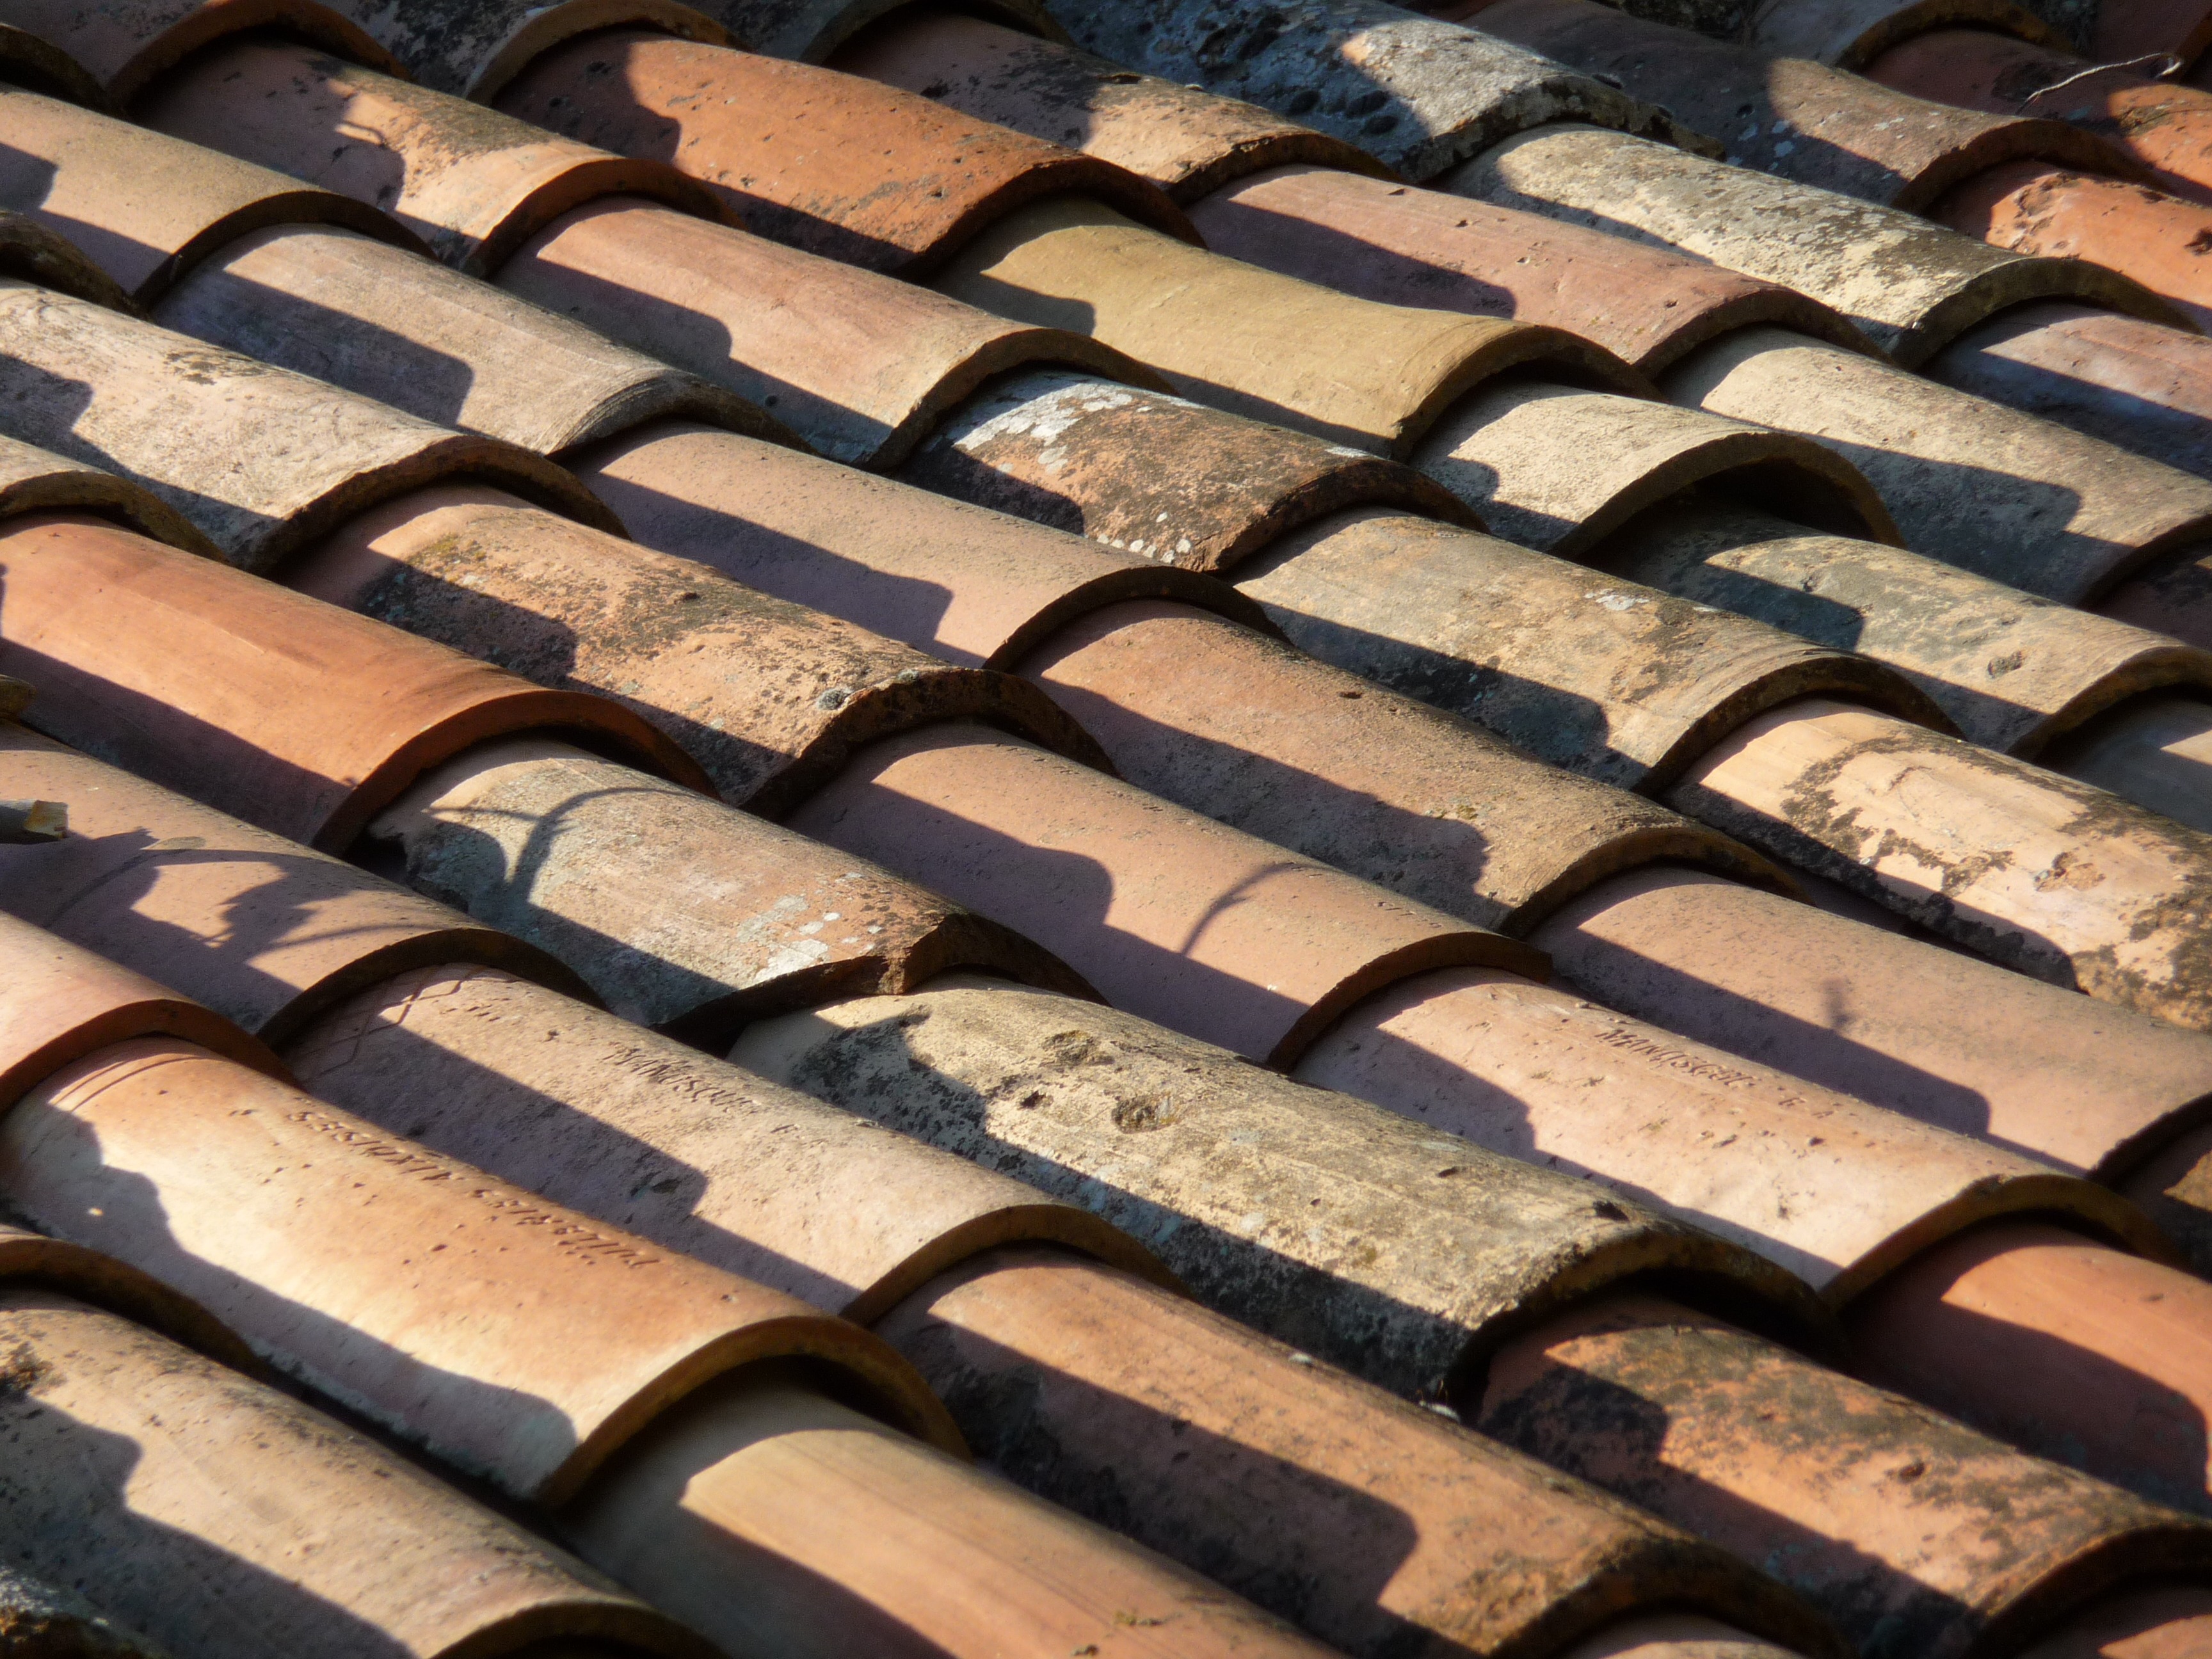
wood, track, floor, roof, building, old, wall, line, brick, material, tire, bricks, south of france, tread, flooring, automotive exterior, outdoor structure, automotive tire